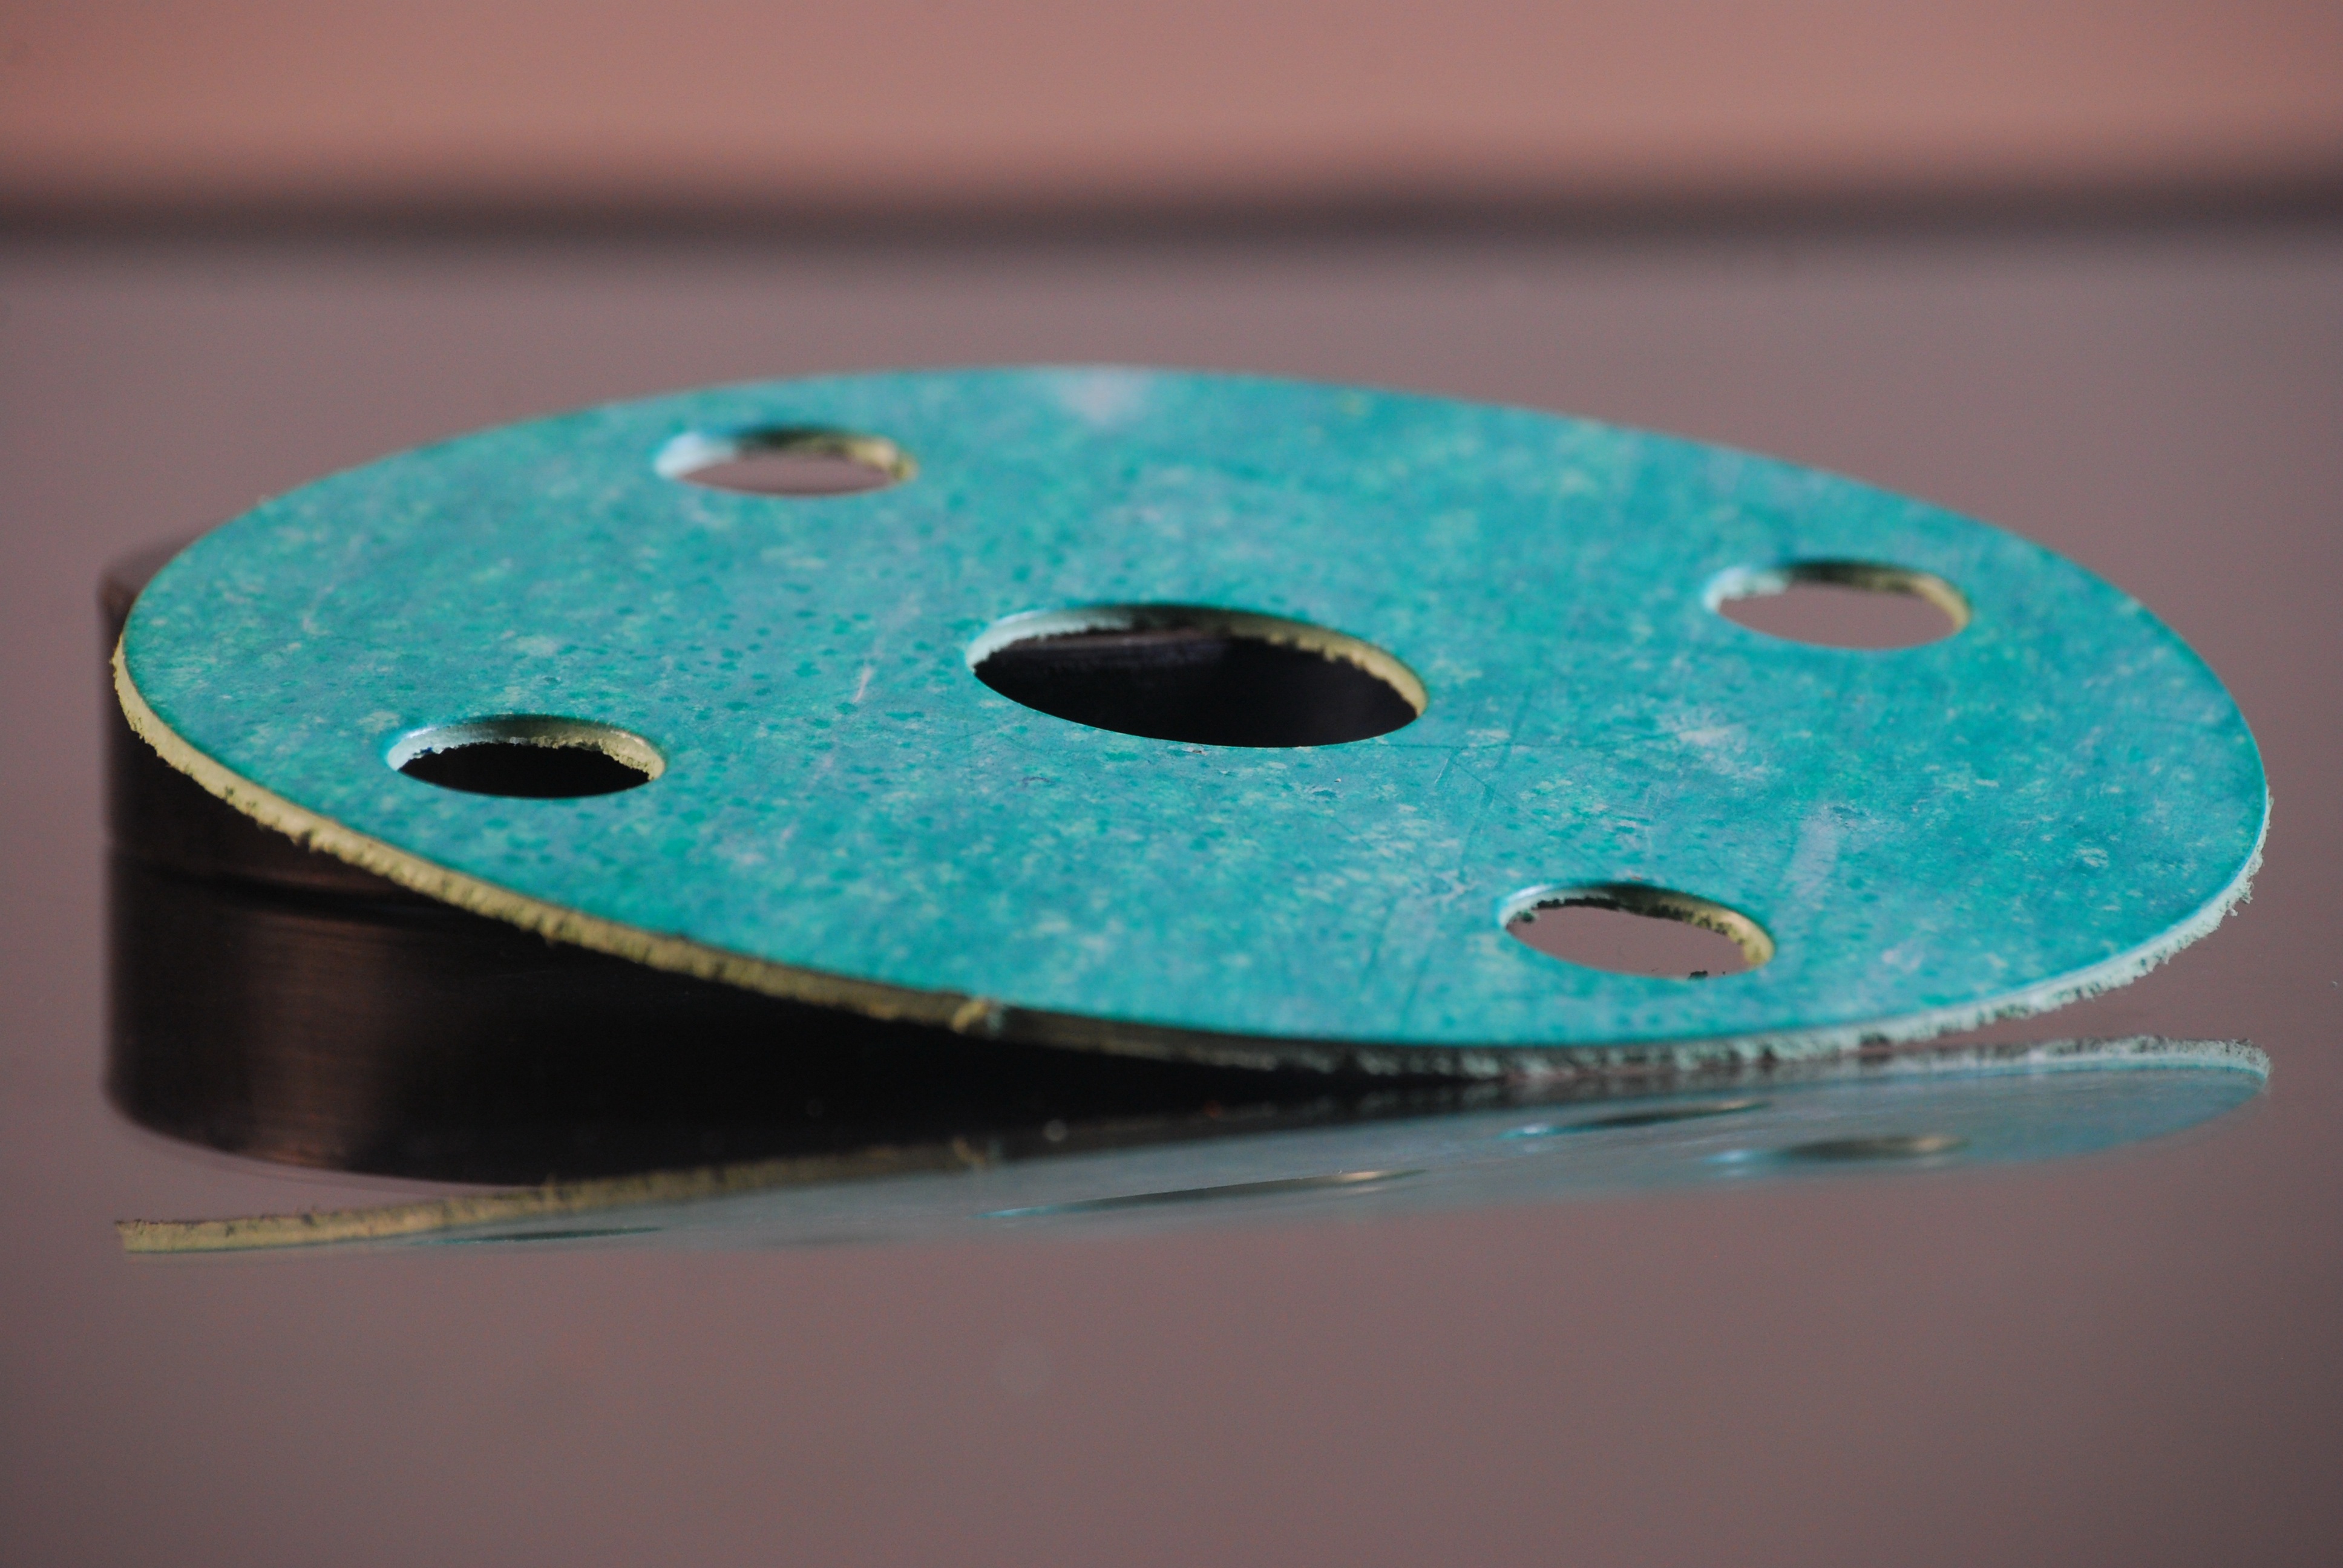
number, green, blue, circle, jewellery, turquoise, shape, gemstone, gasket, munsch greeneseal, non asbestos, fashion accessory